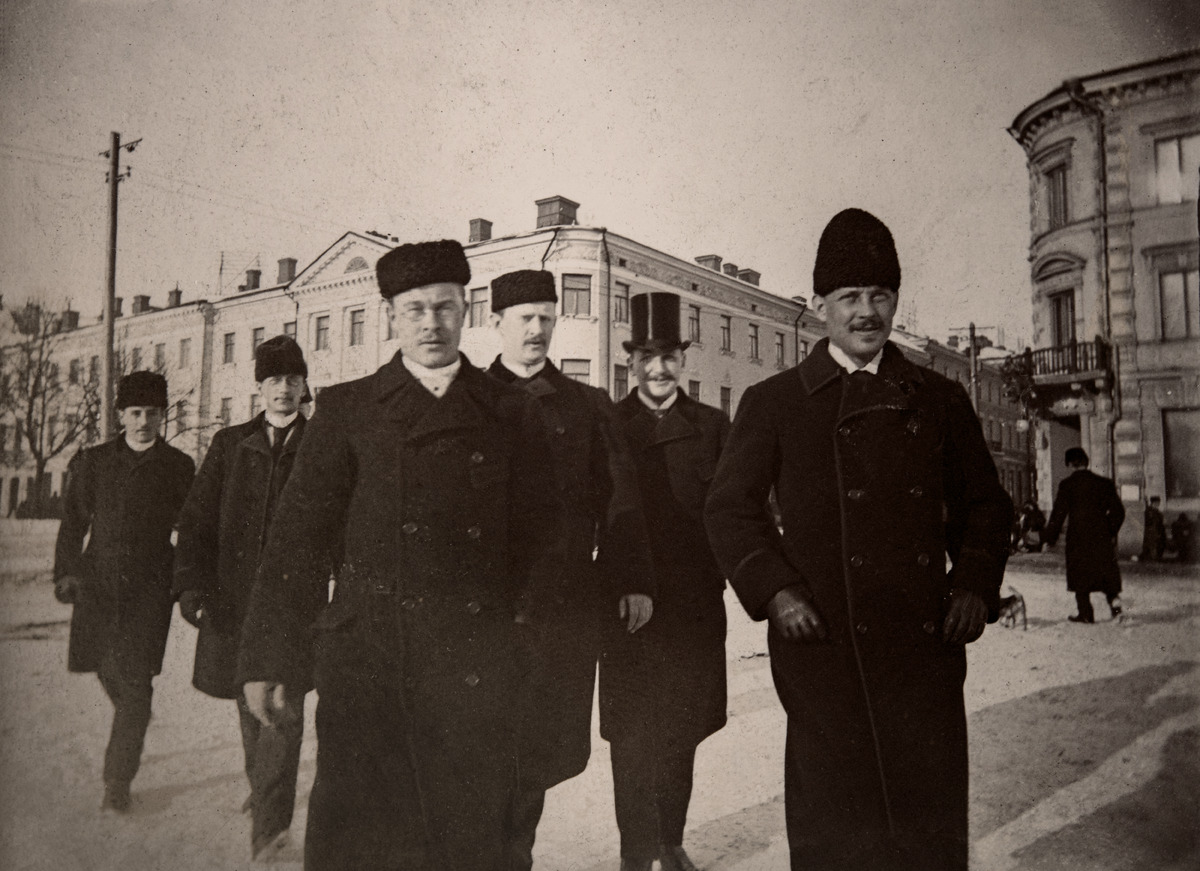
Miesseurue Kauppatorilla, toinen oikealta on tohtori Wilh
sisällön kuvaus: Miesseurue Kauppatorilla, toinen oikealta on tohtori Wilh. Stockmann. Taustalla Pohjoisesplanadin rakennukset 17 ja 19 Unioninkadun kulmassa. mustavalkoinen
Ajankohta: kuvausaika 1800 -luku loppu
Paikka: Suomi, Uusimaa, Helsinki, Kaartinkaupunki Helsinki, Kauppatori
Aiheet: miehet, vaatteet, torit, tiilirakennukset